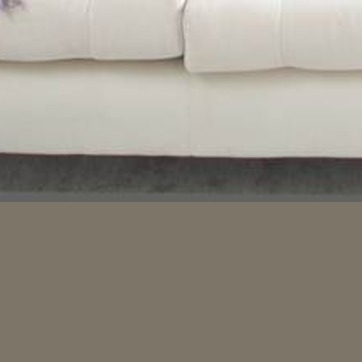
Material: carpet